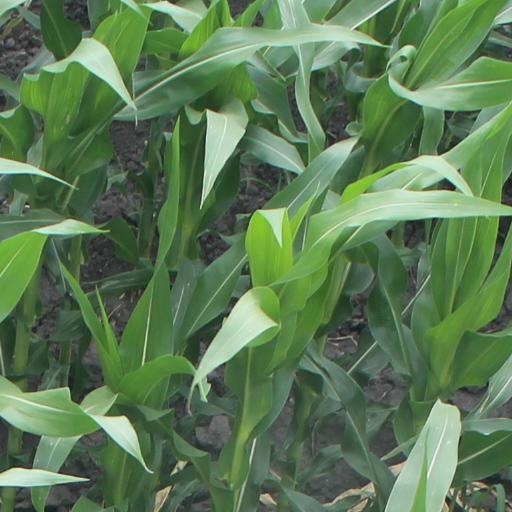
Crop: maize; corn